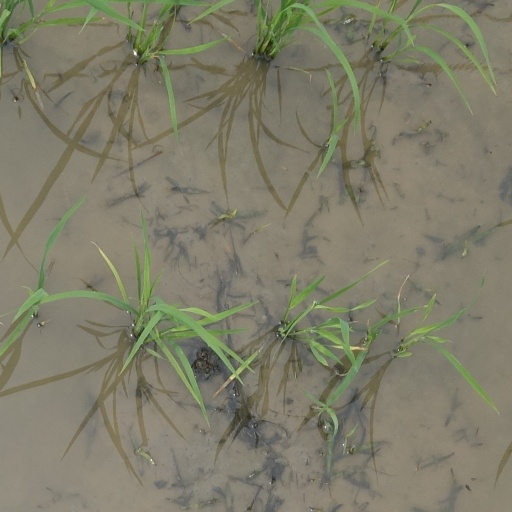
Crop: rice